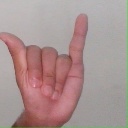
अक्षर: य